Sergei Ordzhonikidze

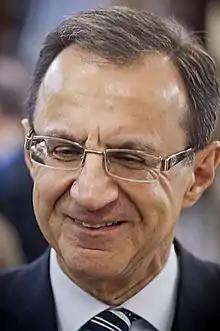
Ordzhonikidze in 2013

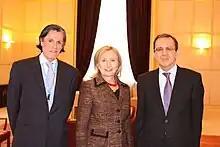
Ordzhonikidze (right) with U.S. Secretary of State Hillary Clinton and Pedro Oyarce Yuraszeck, Ambassador of Chile to the UNOG

Sergei Alexandrovich Ordzhonikidze (born 14 March 1946) is a Russian diplomat. He was the Director-General of the United Nations Office at Geneva from 2002 to 2011.